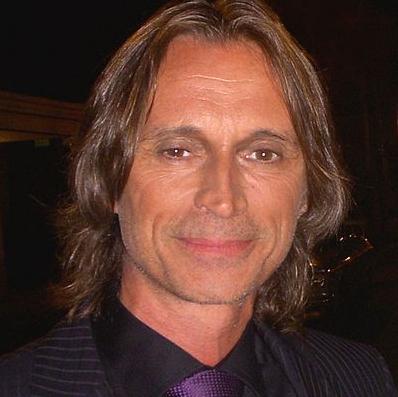
Age: 49